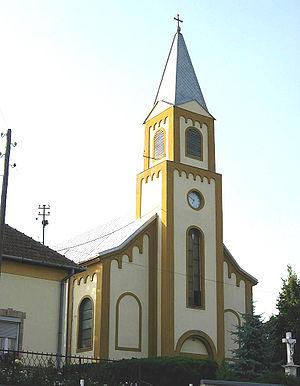
Le diocèse de Subotica est un diocèse catholique de rite romain ; il est situé en Serbie. Son siège est situé à Subotica, dans la province de Voïvodine. Il est actuellement administré par l'évêque János Pénzes.
Trešnjevac est une localité de Serbie située dans la province autonome de Voïvodine. Elle fait partie de la municipalité de Kanjiža dans le district du Banat septentrional. Au recensement de 2011, elle comptait 1 741 habitants.